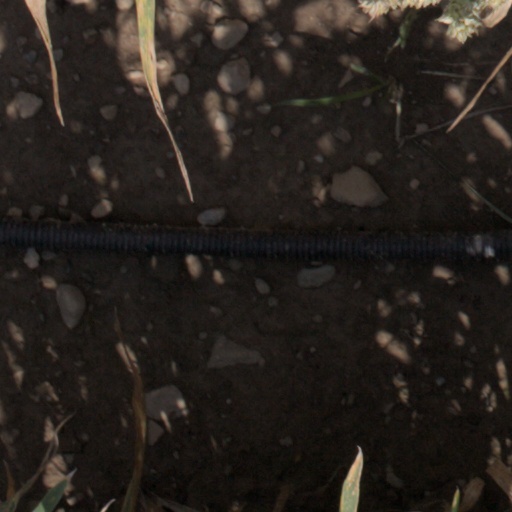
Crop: wheat